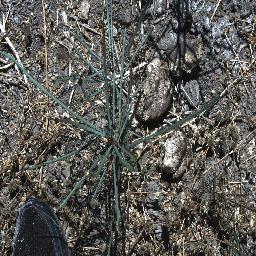
Label: parkinsonia